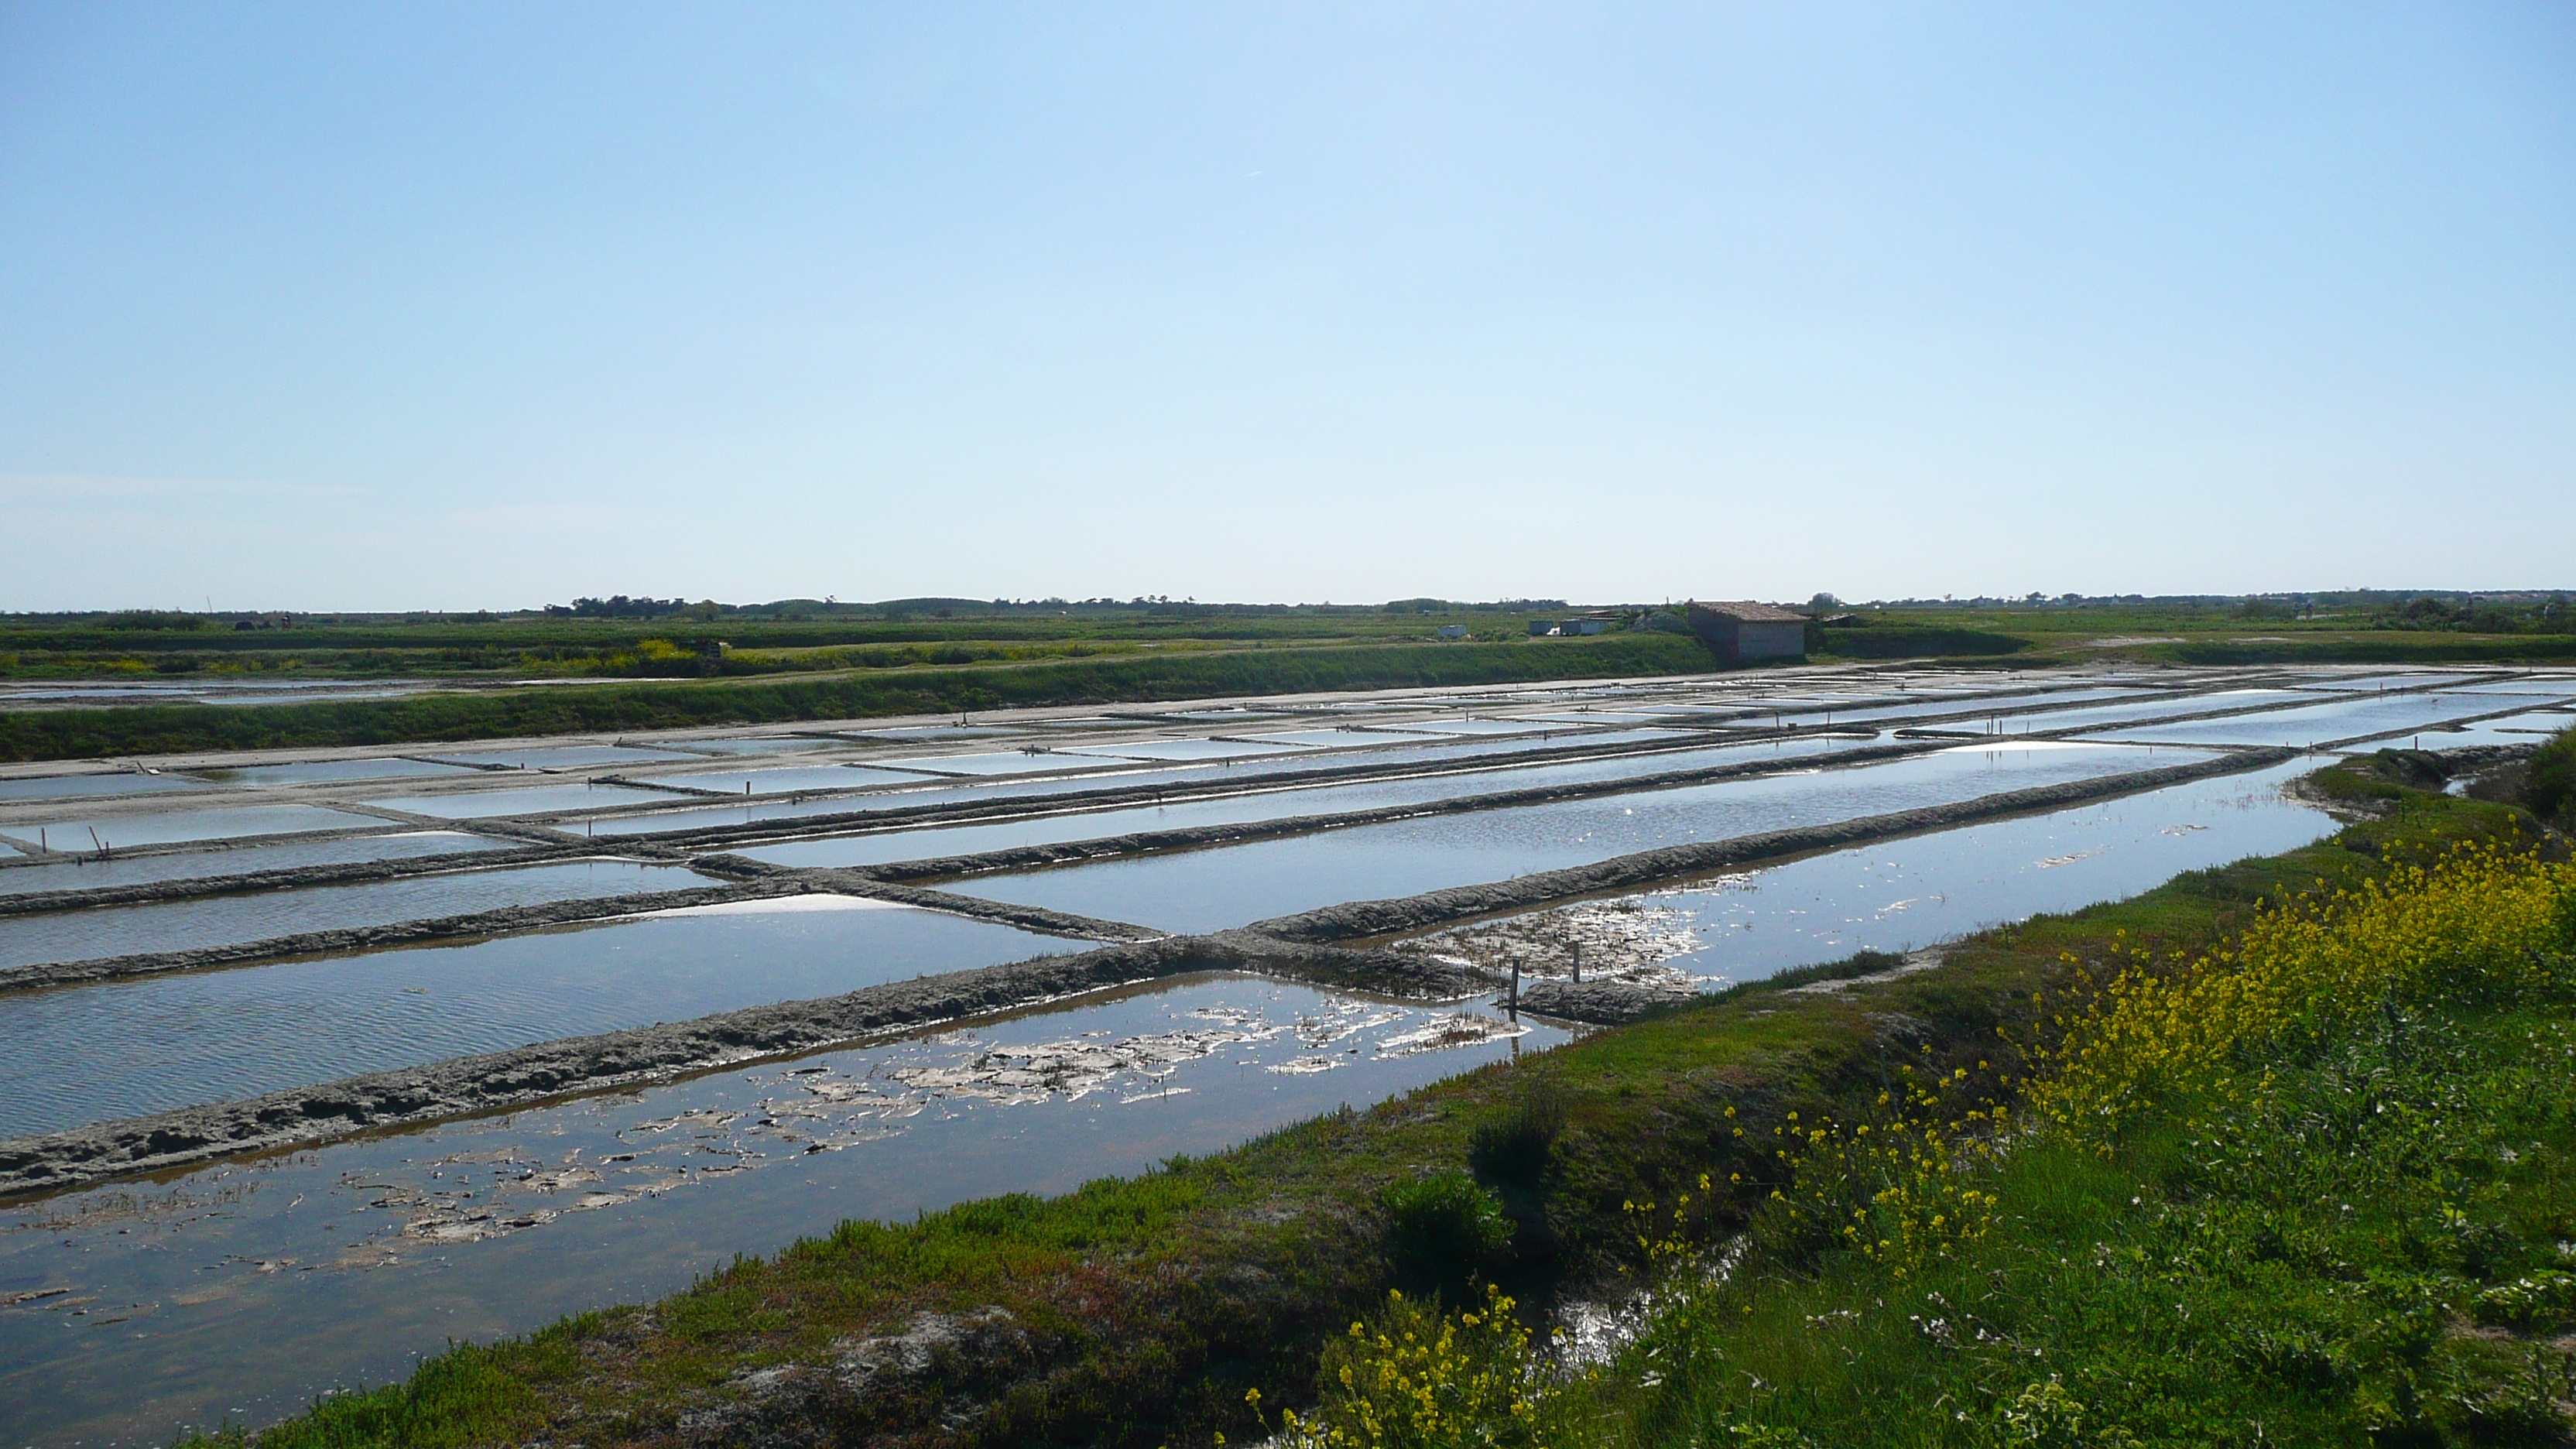
landscape, coast, water, nature, marsh, liquid, sky, shore, river, blue, reservoir, waterway, plain, fields, polder, earth, wetland, floodplain, channel, habitat, levee, estuary, salt marsh, landform, salt shaker, ile de re, mudflat, natural environment, geographical feature